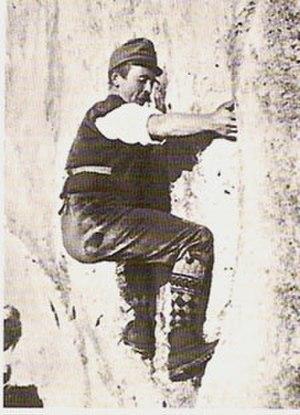
Hans Fiechtl (1883-1925)
Hans Fiechtl, né le 13 avril 1884 dans la vallée du Zillertal et mort le 1ᵉʳ août 1925 au Totenkirchl, est un alpiniste et guide autrichien qui fait partie des principaux instigateurs des techniques modernes d'escalade.